Pagadian

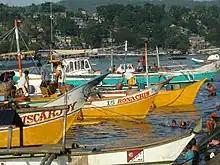
Boats along the Pagadian fishport

On March 23, 1937, Pagadian became a municipality through Executive Order 77 due to the eager initiative of then Assemblyman Juan S. Alano, with the Jose Sanson appointed as acting mayor. Norberto Bana Sr. was elected as the first officially elected municipal mayor after the regular elections. The Municipality of Pagadian was formed by merging the municipal districts of Labangan and Dinas, as a result, making Labangan a district under its former barrio. The newly created town had 19 barangays or districts. In 1950, the barrios of Dinas, Legarda, Mirapao, Migpulao, Kalipapa, Pisaan, Bubway, Tiniguangan, Tabina, and Dimataling, which were under the Municipality of Pagadian, were incorporated into the newly created town of Dimataling. In the same manner, the barrios of Dumalinao Proper, Begong, Nilo, Tigbao, Ticwas, Balongating, Baguitan, Pantad, Napolan, Tagulo, Camanga, Maragang, Sibucao, Tina, Guling, Miculong, Baga, Rebucon, and Mambilik were constituted into Dumalinao in 1956.